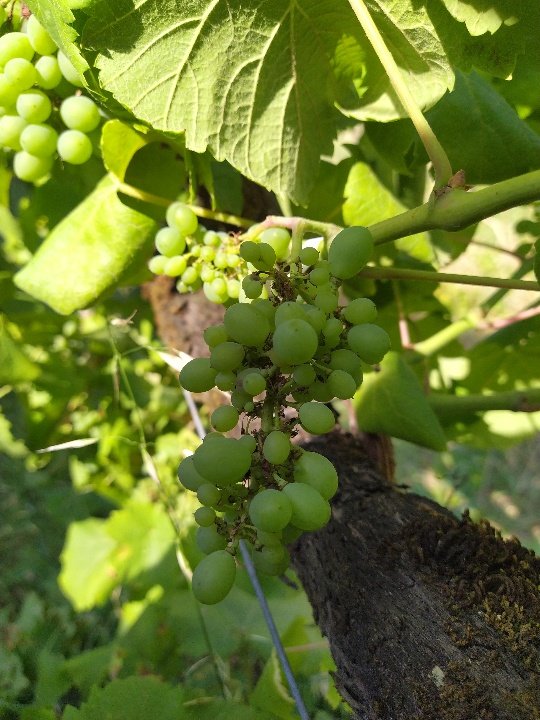
Berries visible: 66
Grape clusters: 3